Bruno Giordano

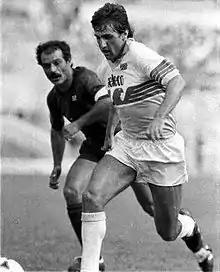
Giordano with Lazio

Bruno Giordano (born 13 August 1956) is an Italian football manager and former player, who was deployed as a forward and is mostly remembered for winning the title of Serie A capocannoniere (top goalscorer) achieved with Lazio as well as for his successful time at Napoli. Giordano was a prolific striker with good technique and dribbling ability, and also possessed an accurate and powerful shot with either foot; due to his characteristics, he was regarded as the heir of Giorgio Chinaglia.